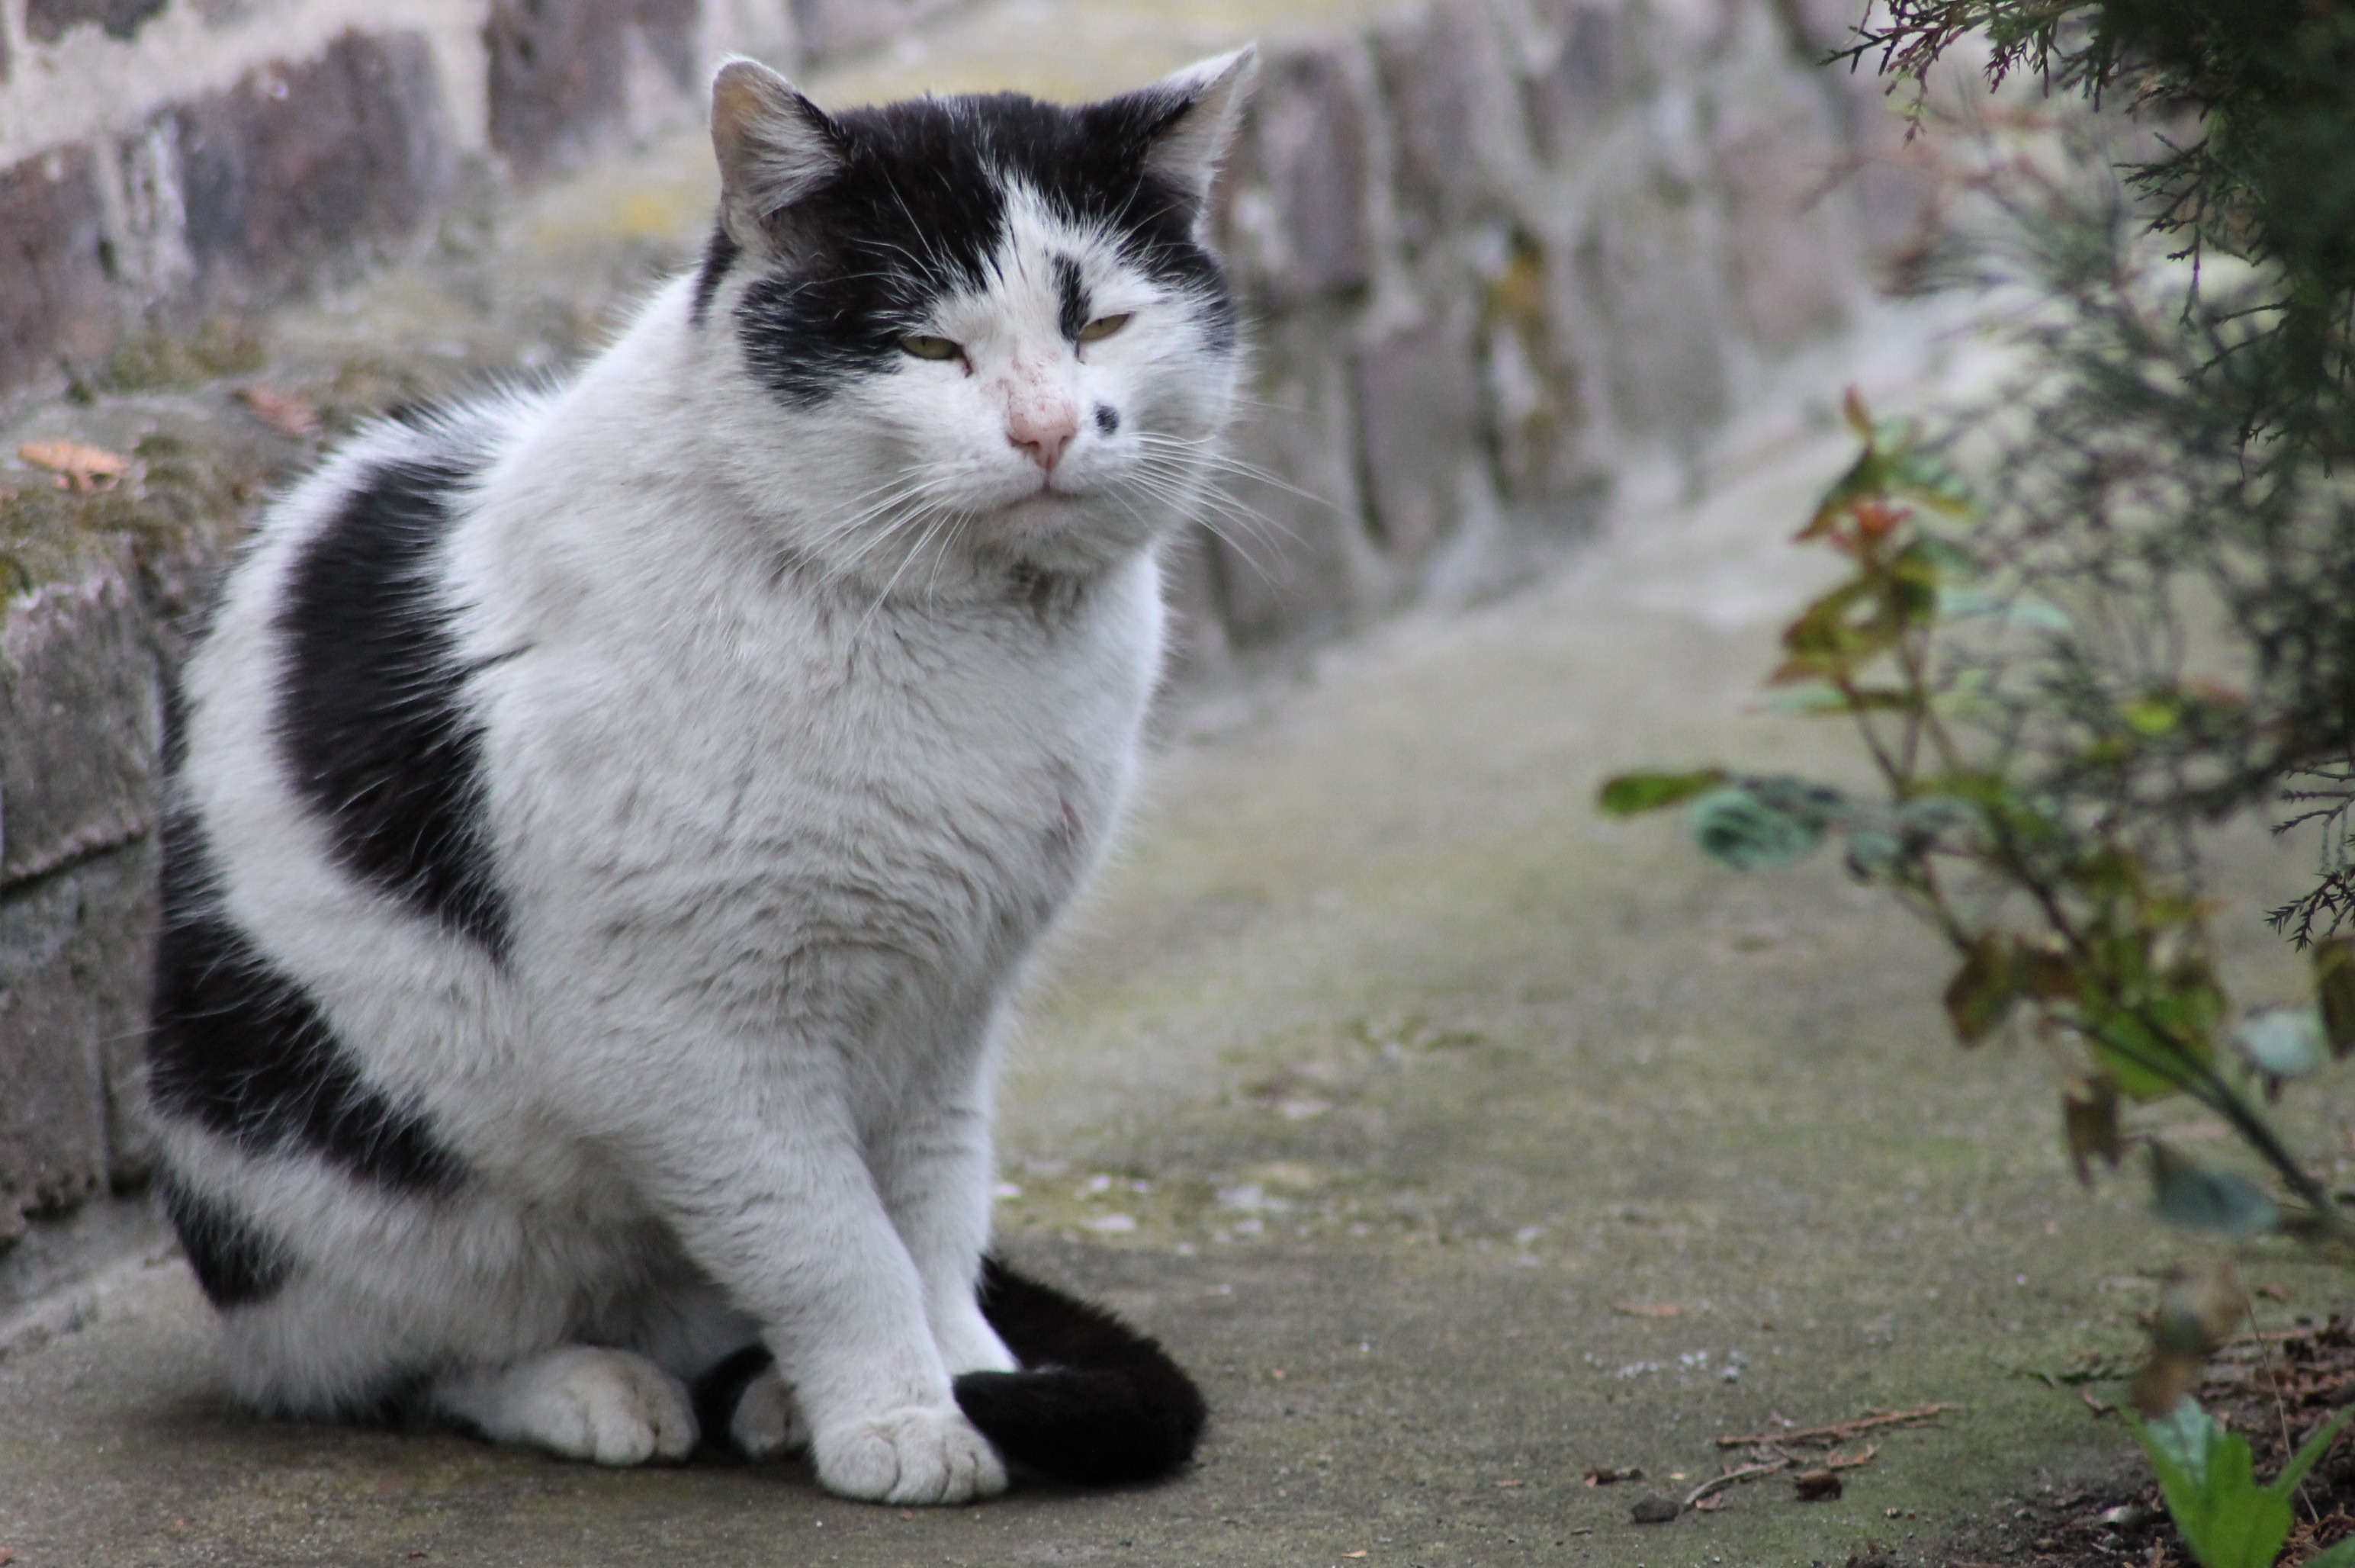
animal, pet, fur, kitten, cat, mammal, rest, eyes, whiskers, eye, animals, look, beast, vertebrate, tomcat, a normal cat, charming, old age, cat's eyes, vet, dachowiec, norwegian forest cat, european shorthair, old cat, the seriousness of, small to medium sized cats, cat like mammal, domestic short haired cat, american shorthair, domestic long haired cat, dejected cat